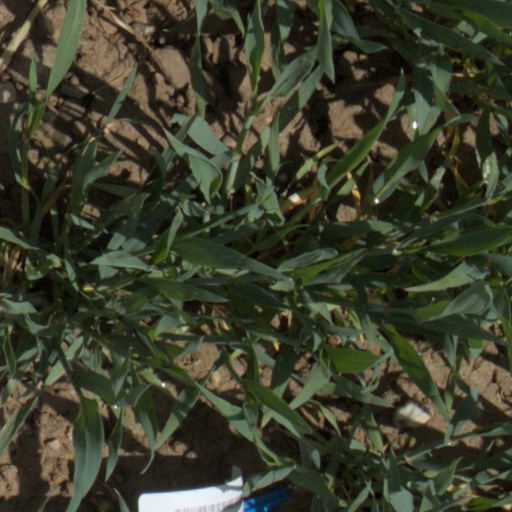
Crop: wheat